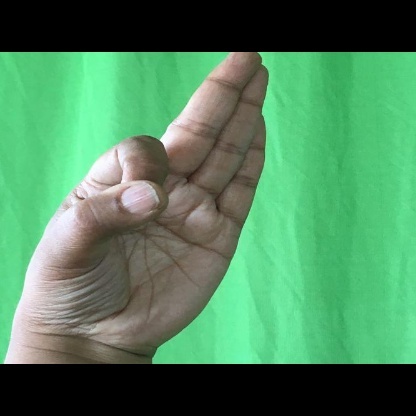
Mudra: Aralam